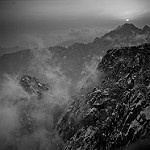
Label: B & W